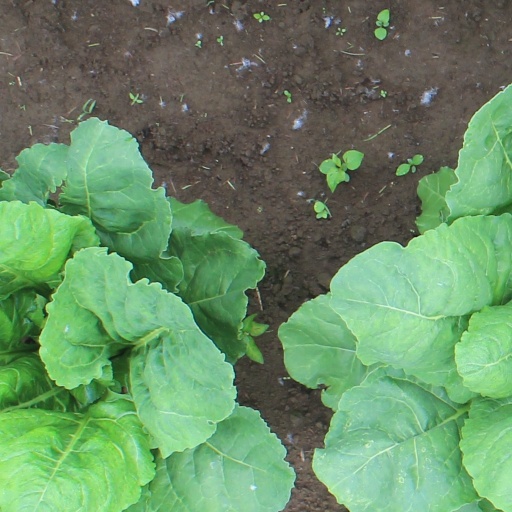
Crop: sugar beet